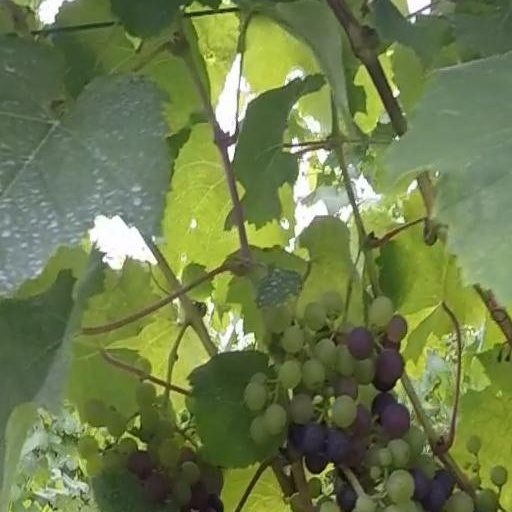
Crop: grape